Rail transport in Canada

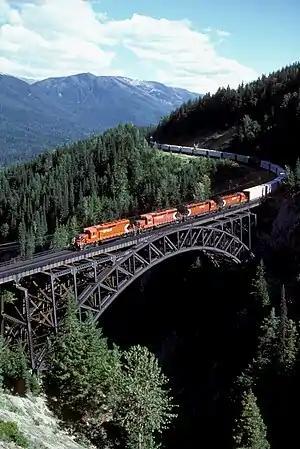
A Canadian Pacific Railway freight eastbound over the Stoney Creek Bridge in Rogers Pass

The railway to the Pacific, the Canadian Pacific, was financed by private funds and through massive land grants in the Canadian prairies (much of it of little value until the railway arrived), $25 million in cash and a guaranteed monopoly. The railway, an engineering marvel that was then the longest in the world, was completed in 1885 to great fanfare.